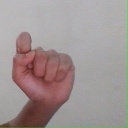
अक्षर: घ